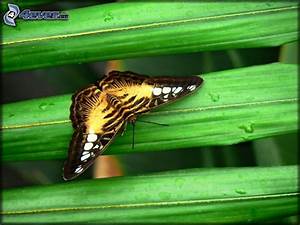
Label: butterfly